The Plague (New Zealand band)

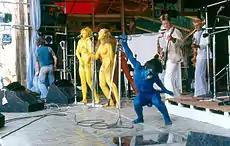
The Plague performing at Nambassa Music Festival 1979; Richard von Sturmer in blue body paint

The Plague's first gig was with punk band The Scavengers at the State Theatre on Symonds Street in Auckland. Von Sturmer and his backing vocalists, the Snoids, appeared naked apart from a covering of paint. Their most famous performance was in front of an audience of 30,000 at Nambassa Music Festival in January 1979, again in body paint; as related in the novel "The Predictions", the lead singer in cobalt blue, the guitarist red, and the backing singers yellow.